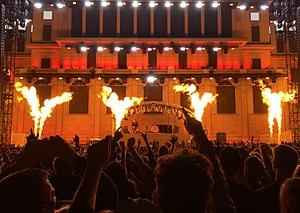
Axwell Λ Ingrosso, prononcé Axwell and Ingrosso, est un duo de DJs suédois formé en 2014. Il est constitué de deux des trois membres du groupe Swedish House Mafia : Axwell et Sebastian Ingrosso. À la suite de la séparation de ce groupe, chacun reprend son projet de carrière personnelle. Partageant le même studio à Stockholm, Axwell et Sebastian Ingrosso se mettent à travailler ensemble. Depuis fin 2018, le duo s'est lentement retiré à l'abri des projecteurs et s'est relancé dans un ancien projet en compagnie de Steve Angello : la Swedish House Mafia.